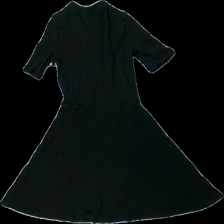
View: back
Type: Dress
Category: Ladies
Brand: H&M
Colors: Black
Material: 100% bomull
Pattern: Other
Cut: V-collar
Season: All
Stains: Minor
Damage: smutsigt och luddigt runt krage
Damage location: top center
Damage 2: luddig
Damage 2 location: middle center
Damage 3: luddig
Damage 3 location: middle center
Price range: <50
Recommended usage: Export
Description: ribbad klänning med knytning vid byst och volang nertill